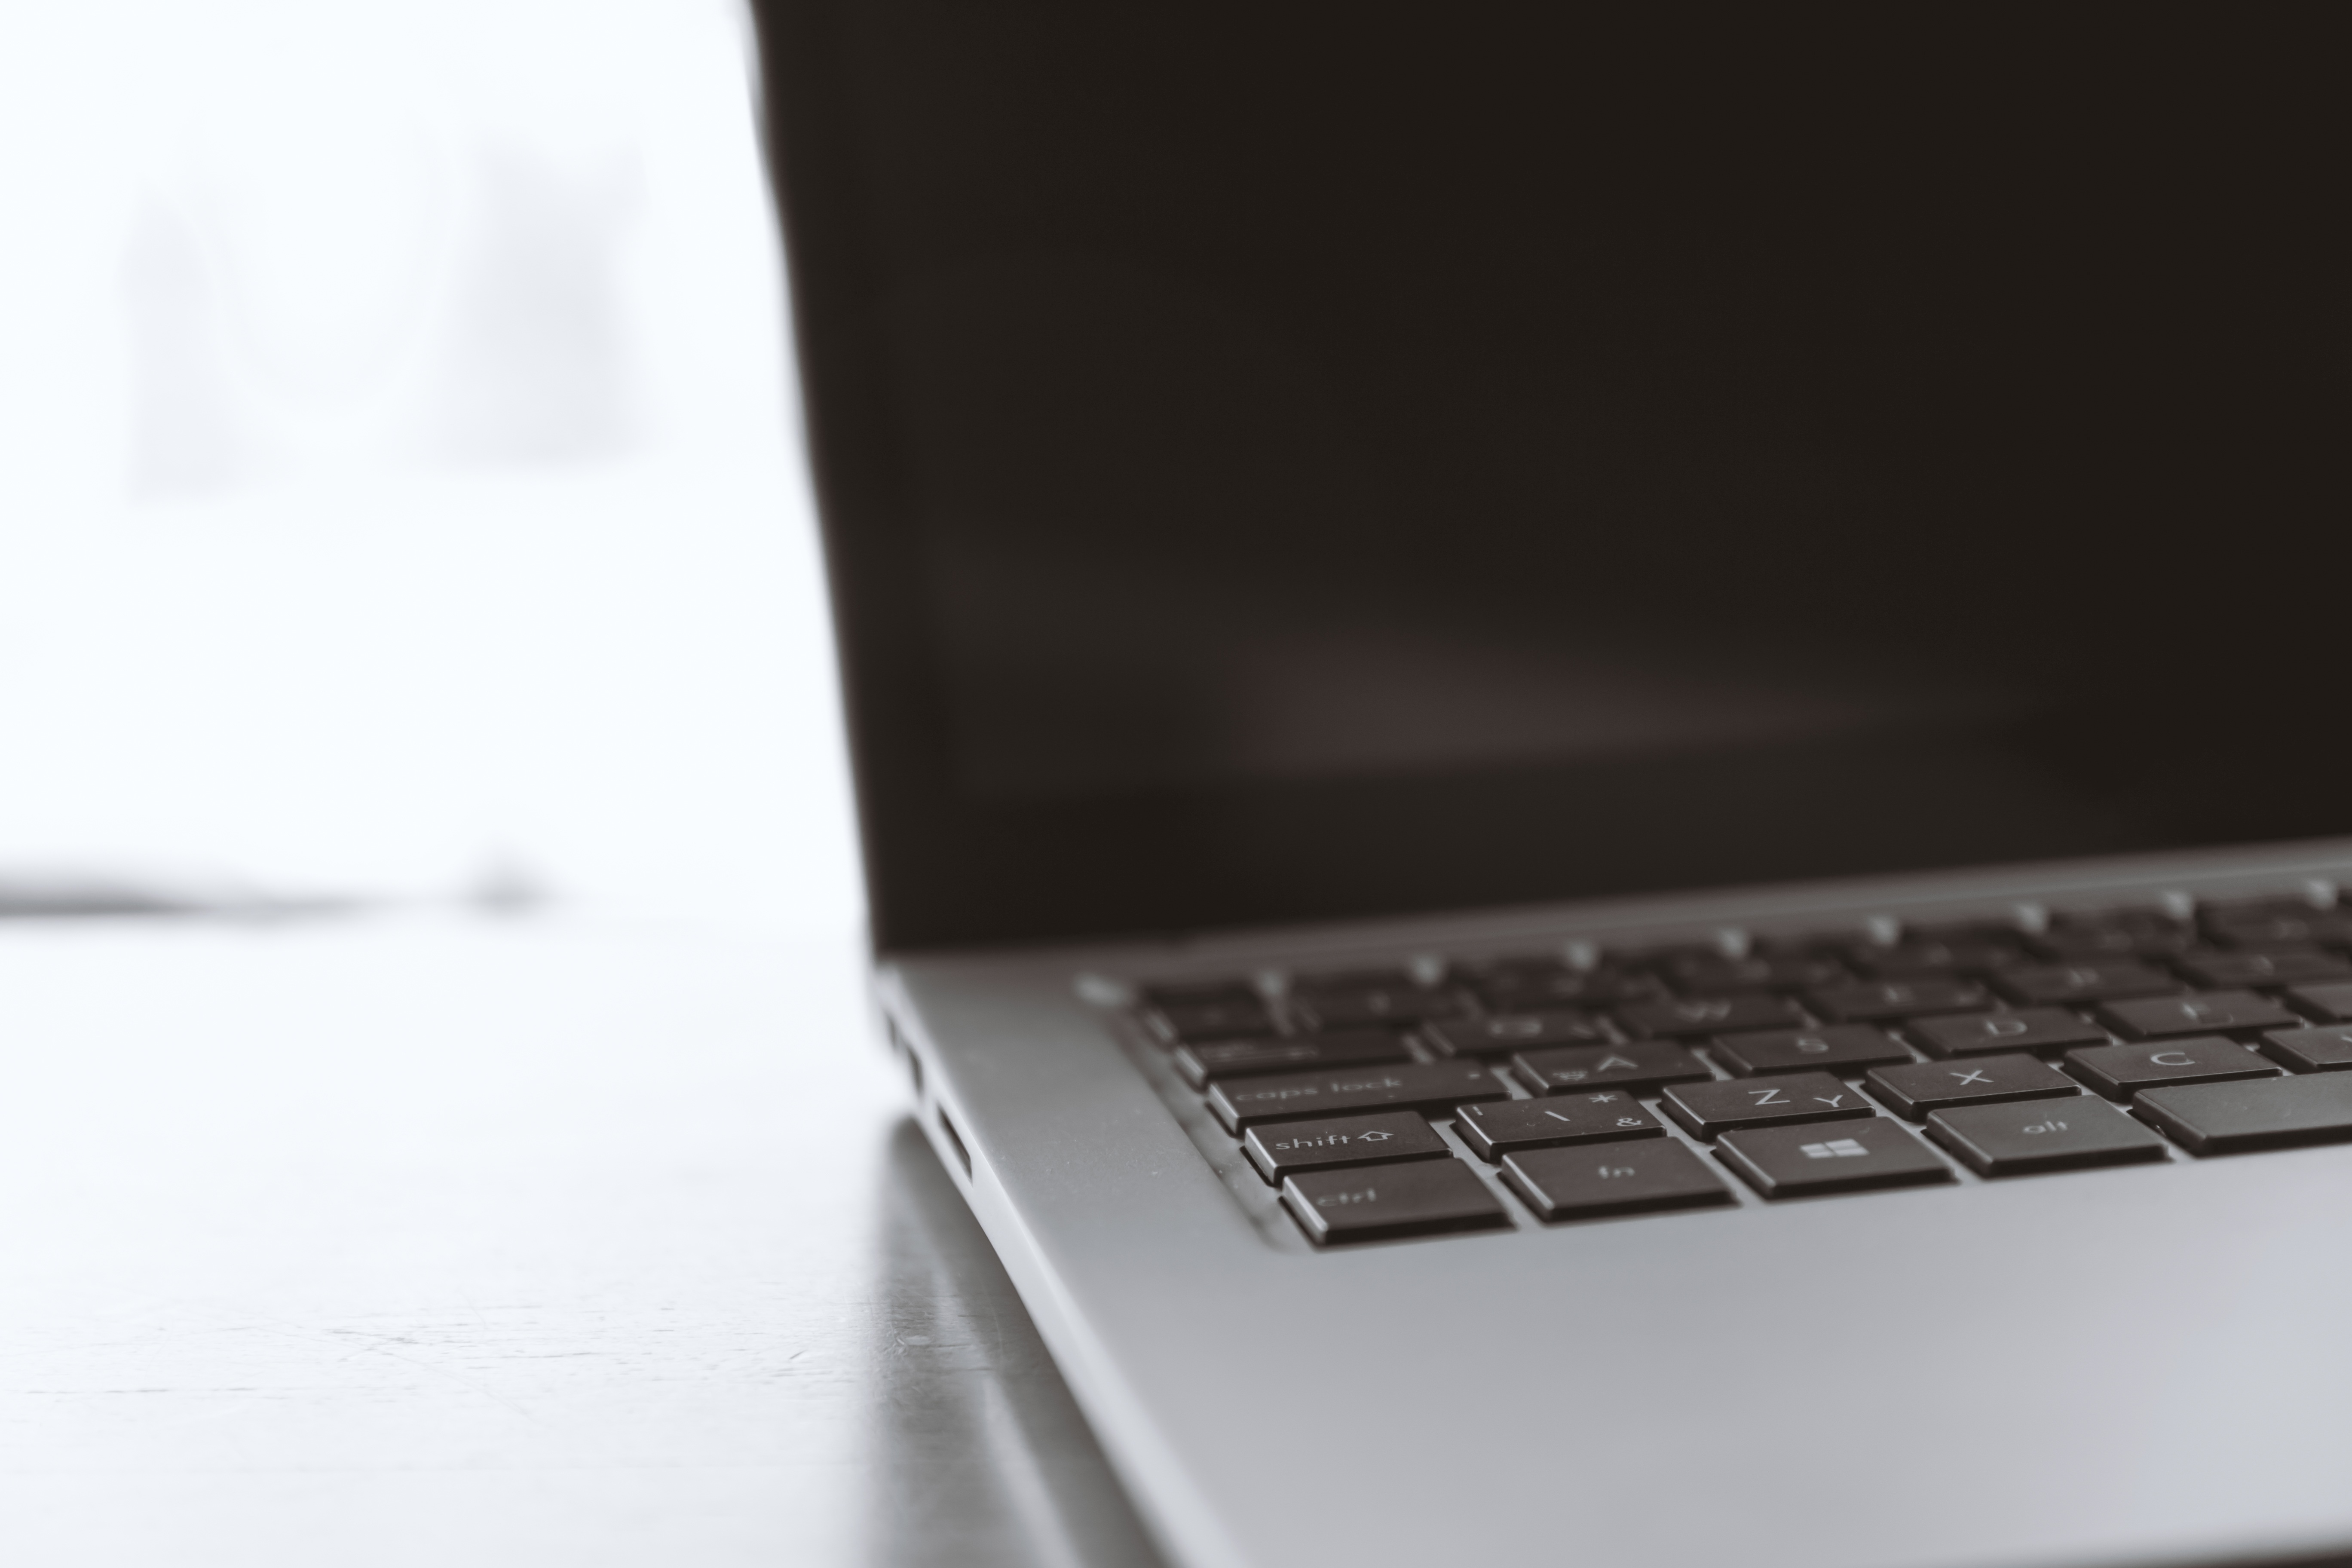
laptop, notebook, work, keyboard, technology, white, business, black, modern, brand, study, multimedia, computer keyboard, netbook, electronic device, computer hardware